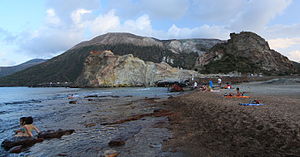
Vulcano
Vulcano
Vulcano er den sydligste af de syv øer i øgruppen, Æoliske øer i det Tyrrhenske hav nord for Sicilien. Øen er af vulkansk oprindelse, og er afledt af det nutidige navn for vulkan. I den romerske mytologi]] gjaldt øen for at være smedjen for Vulcanus, den romerske gud for ild Vulcanus. Øens areal er på ca. 21 km² og har ca. 470 indbyggere. Der er færgeforbindelse til Milazzo på Sicilien og til de andre øer i øgruppen. Det højeste punkt er Monte Aria, 500 m.o.h. Den største by er Vulcano Porte med 361 indbyggere, fulgt af Vulcano Piano med 287 og Vulcanello med 49 indbyggere. Øens vigtigste indtægtskilde for de faste beboere er turisme. Vulcano blev sammen med de øvrige øer i øgruppen Æoliske øer i år 2000 optaget på UNESCOs verdensarvsliste på grund af øernes enestående geologi og natur. Øen er en del af kommunen Lipari i Provinsen Messina.